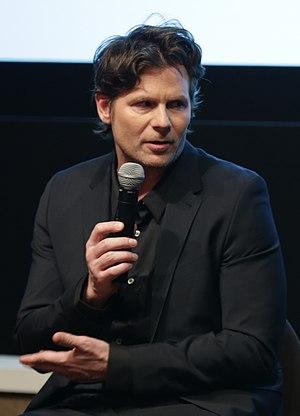
Steve Conrad est un scénariste, producteur et réalisateur américain.